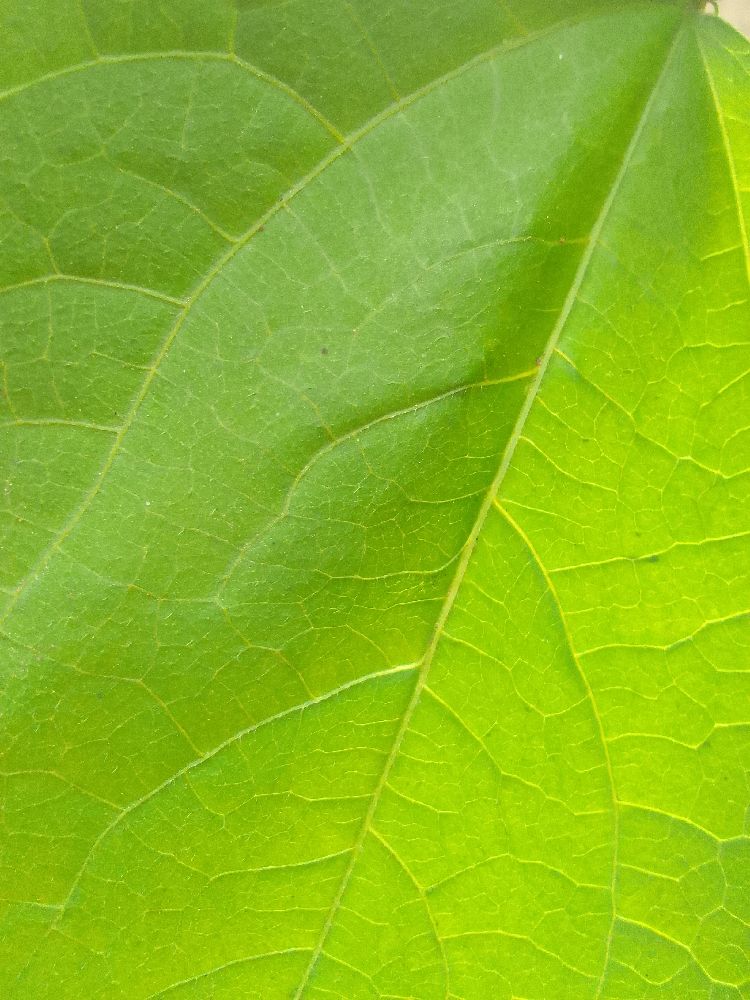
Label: healthy